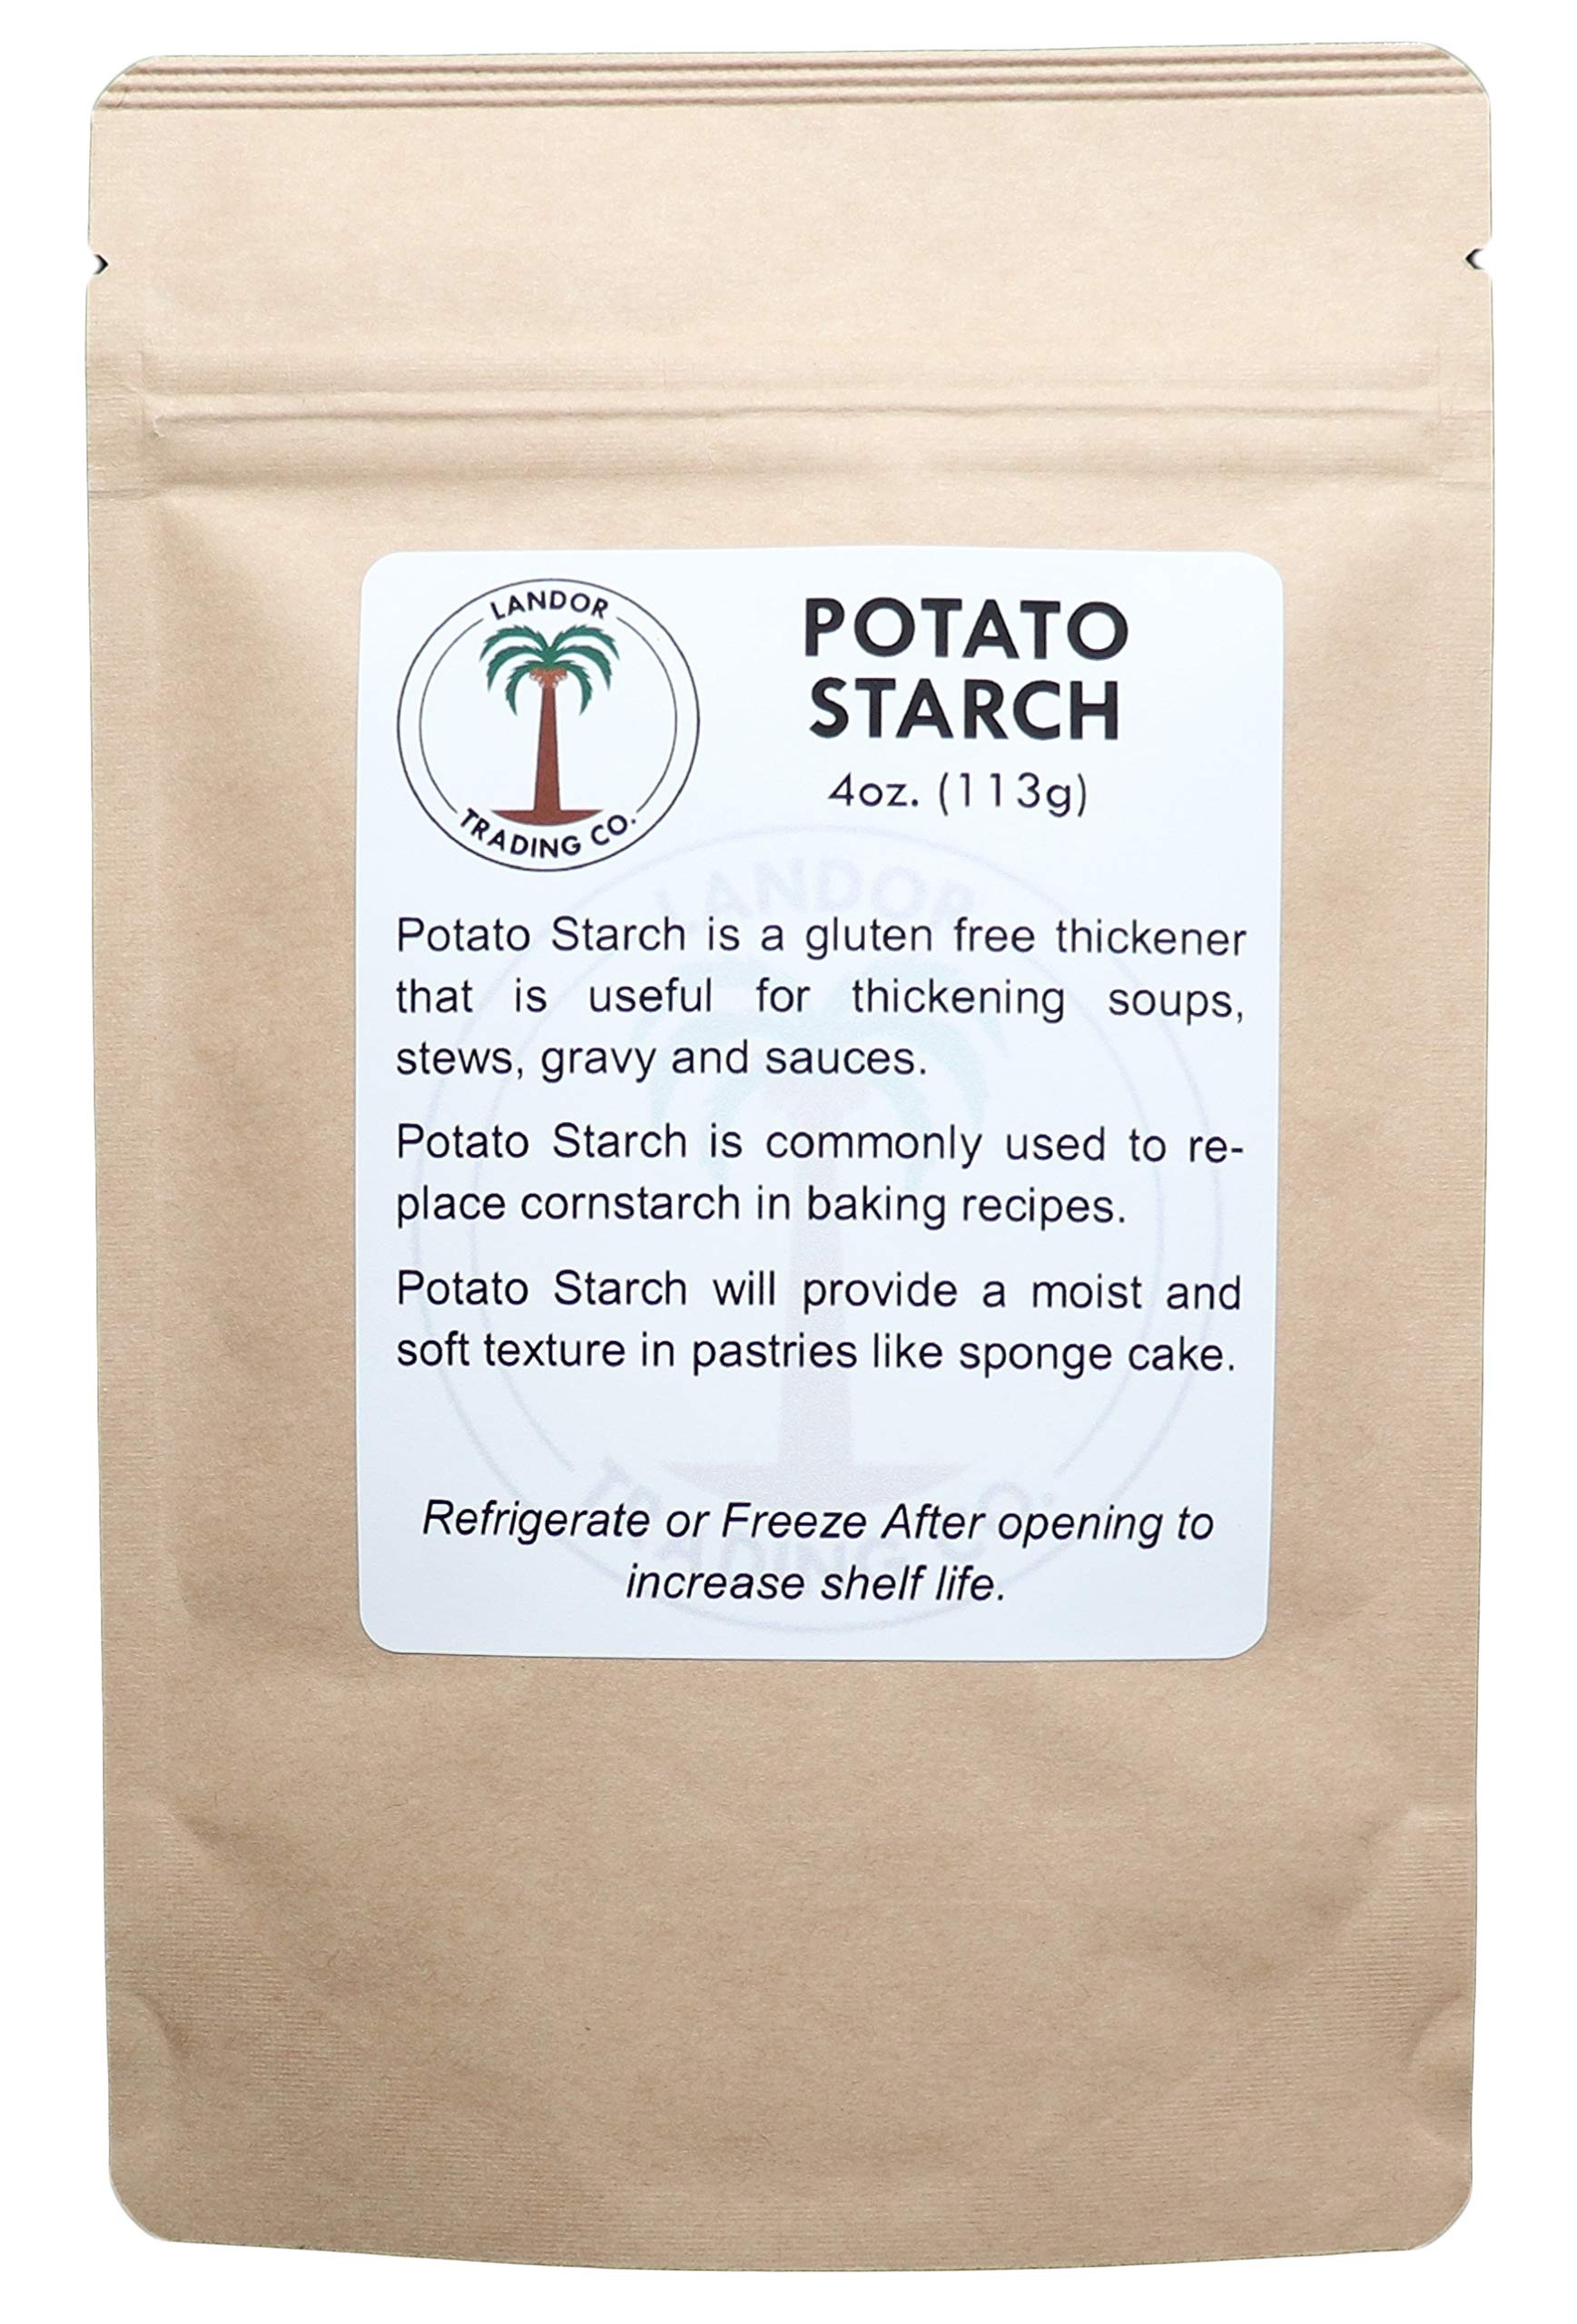
Item Name: Potato Starch 4 Ounces (113 Grams)
Value: 4.0
Unit: Ounce

Price: 8.99